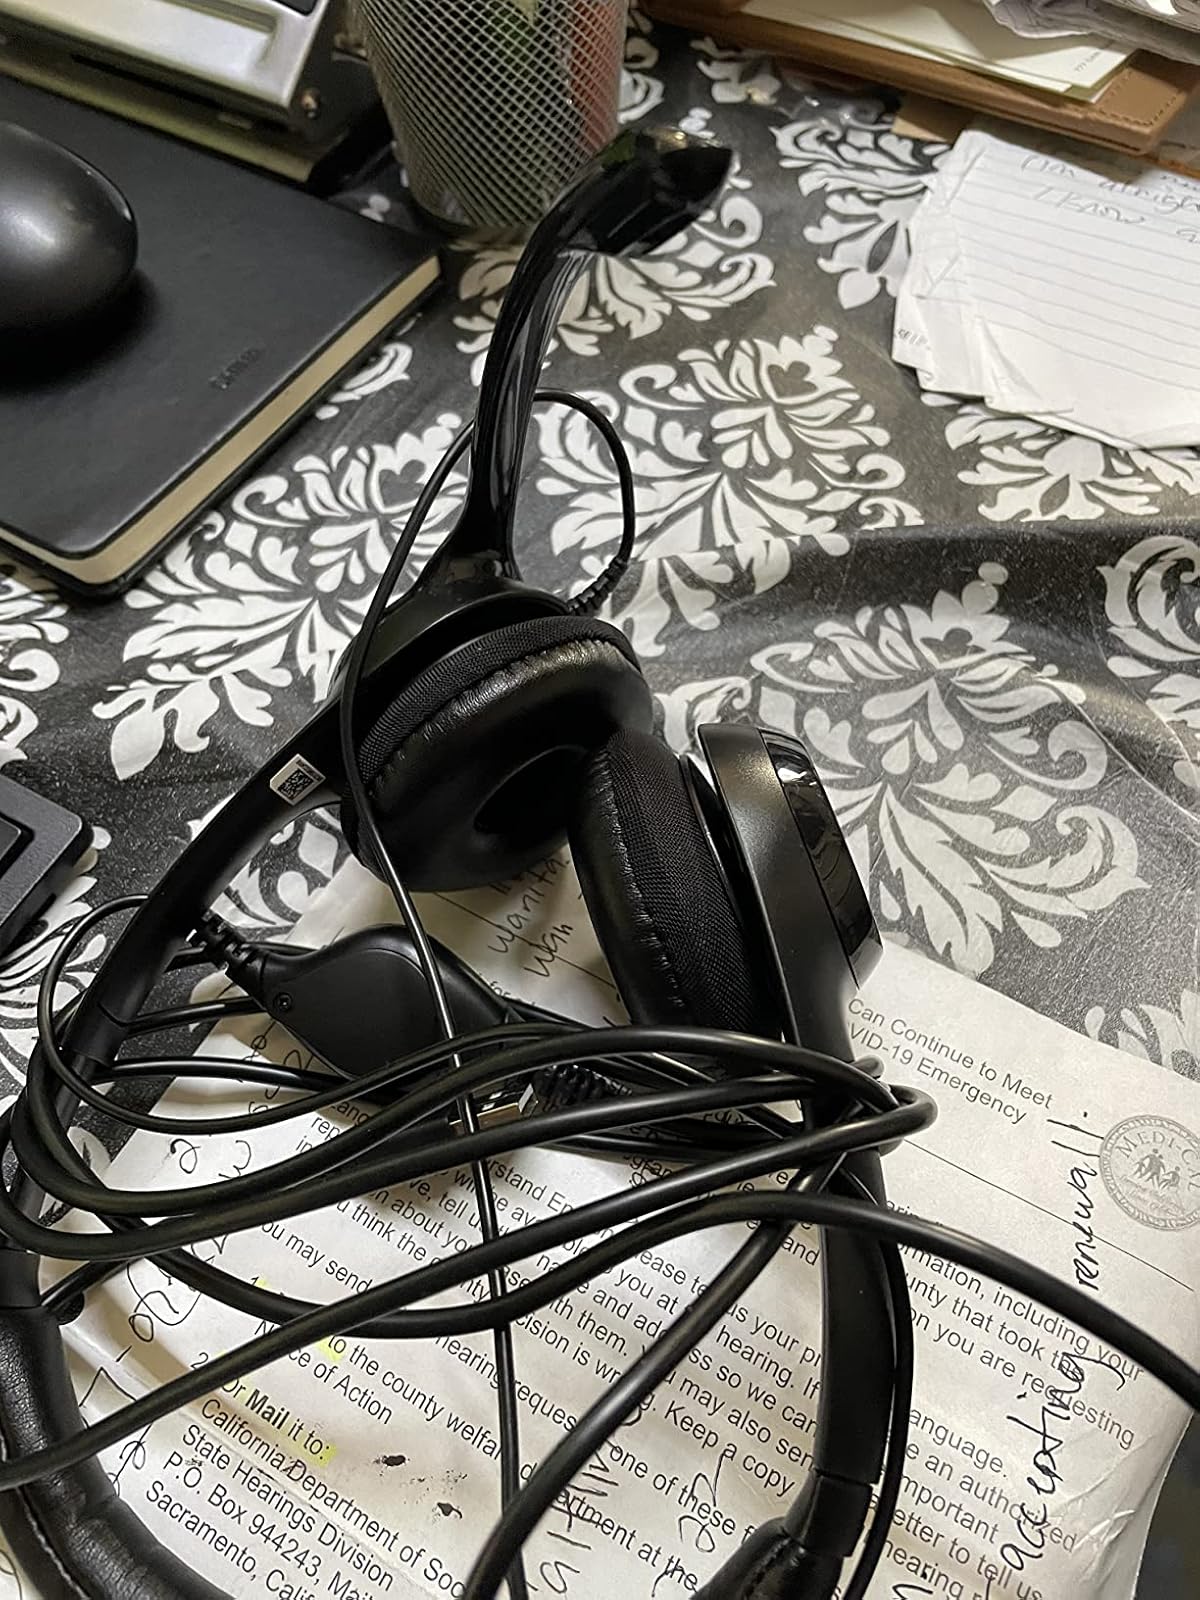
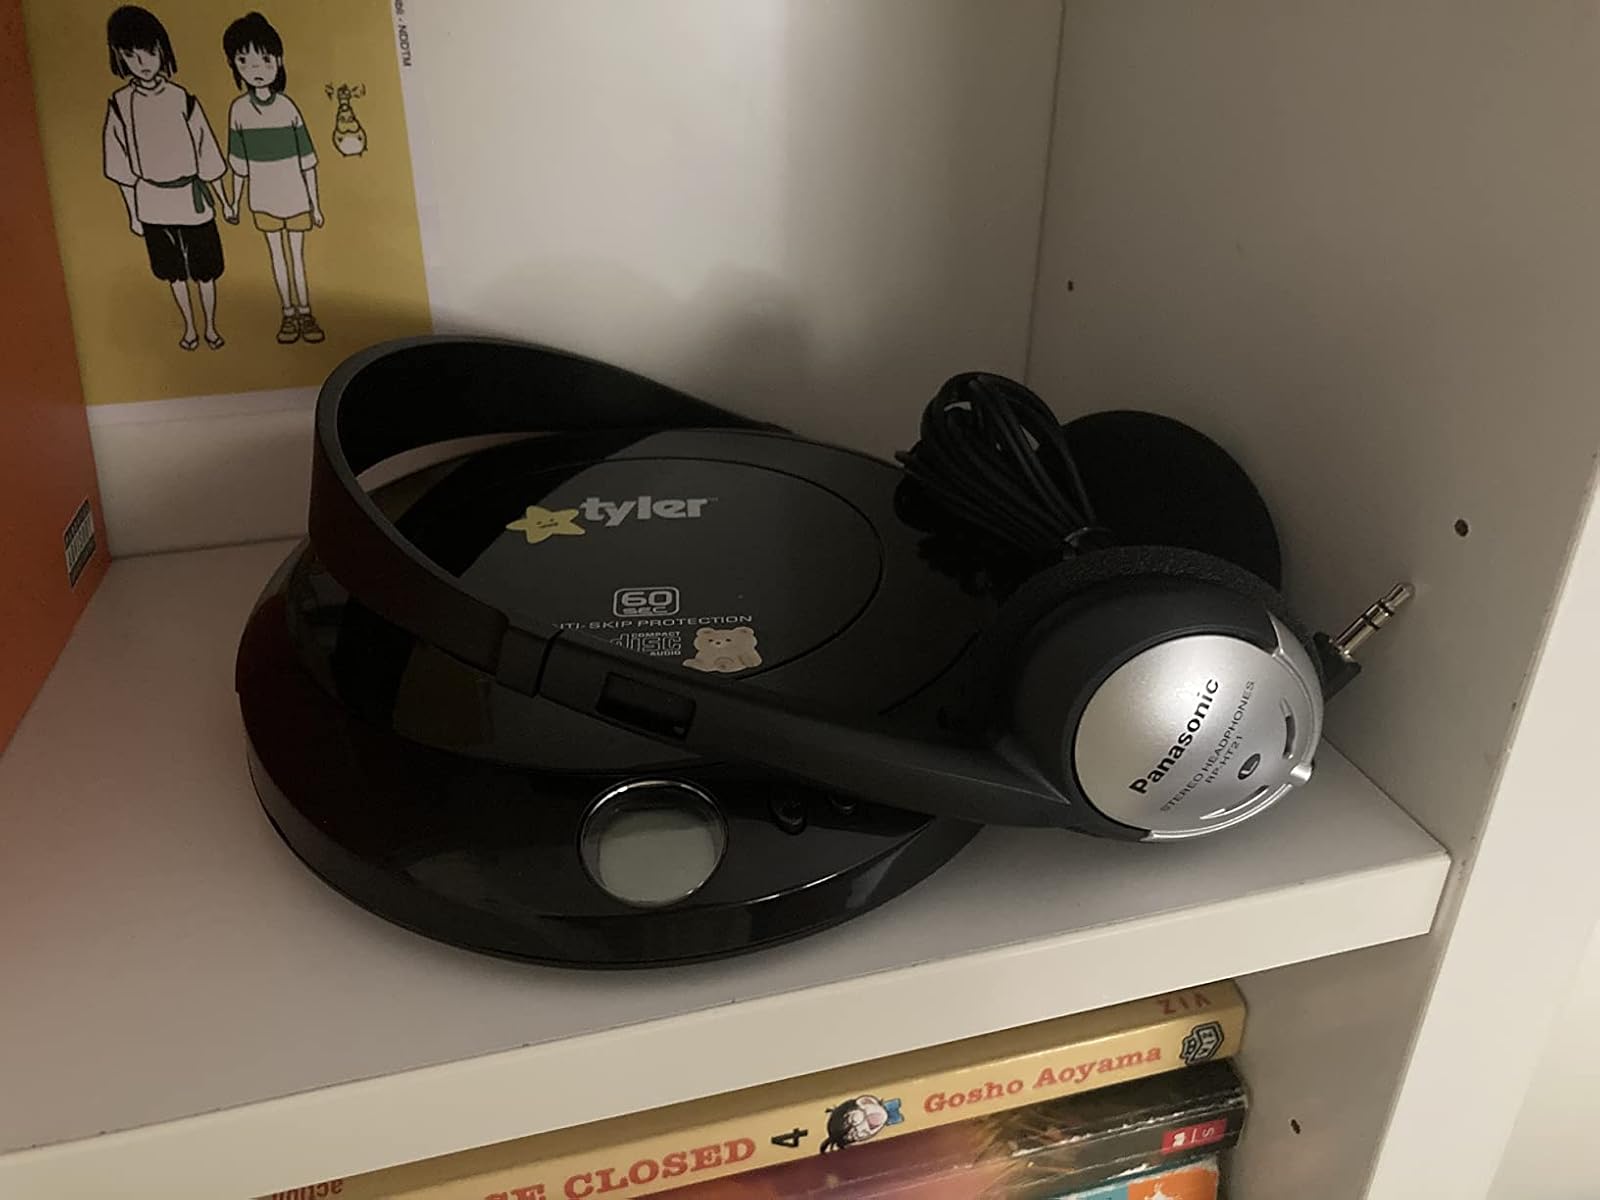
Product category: headphones
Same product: no